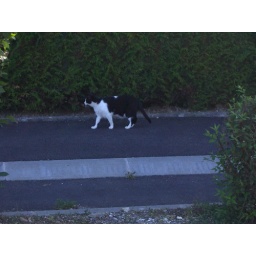
I saw this cat by the side of the road the very day our Jakey died.